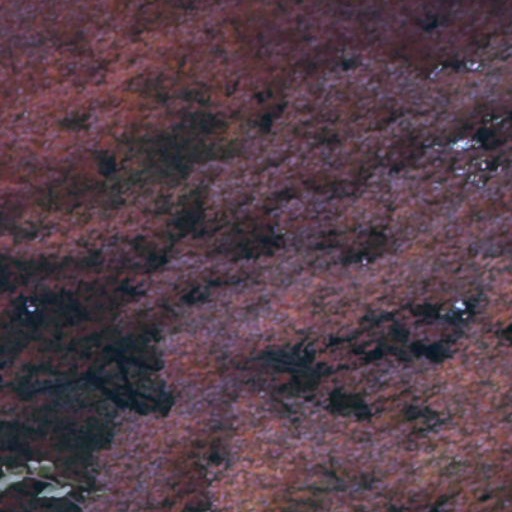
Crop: cassava